Fíaskó

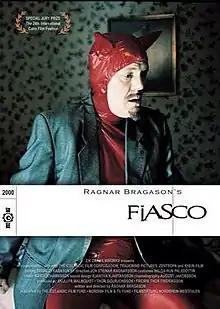
Video cover

Fíaskó (English title: "Fiasco") is an Icelandic film written and directed by Ragnar Bragason and released in 2000.